Kann's

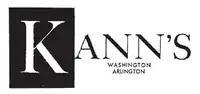
Classic logo

The main store of S. Kann Sons Co. was located at 8th Street and Market Place, N.W., at Pennsylvania Avenue, in Washington, D.C.'s downtown shopping district. After founding at this location in 1893, the company expanded into neighboring storefronts until 1913, when it embarked on a major expansion to four stories and creation of a public dining room. In 1959, the company received approval from the Fine Arts Commission, to integrate its disparate 19th Century storefronts with anodized aluminum sheeting, as part of a $500,000 renovation and modernization project. After its closing in 1975, the store remained vacant until purchased for $4.275 million in 1978, by the Pennsylvania Avenue Development Corporation (PADC). The PADC purchased the site for redevelopment as housing. On March 31, 1979, a fire at the flagship store resulted in its immediate demolition. At a hearing before the U.S. Senate, D.C. fire marshal Carmel Del Bazo reported to Senator Patrick Leahy that "the possibility of an accidental cause of the fire is excluded." After demolition, the site immediately across from the National Archives Building remained vacant until redeveloped as Market Square in the early 1990s.